Kenilworth Park and Aquatic Gardens

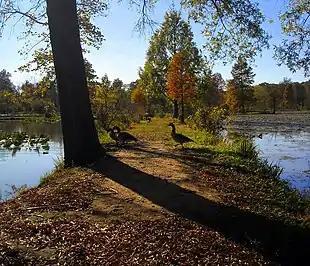
Canada geese crossing a path in the Kenilworth Park and Aquatic Gardens

The land that is now Kenilworth Aquatic Gardens originally was purchased by Civil War veteran Walter B. Shaw in the 1880s. Feeling homesick, Shaw had wild waterlilies native to his home state of Maine brought and planted in the land. When the flowers Shaw brought thrived in the environment, Shaw brought in more plants and started a commercial attraction under the name W.B. Shaw Lily Ponds in 1912. In 1921, when Shaw died, his daughter, Helen Shaw Fowler, took over the prospering business which was being visited by many dignitaries, including U.S. presidents. Unfortunately, by this time the nearby Anacostia River had become filled with an excess of silt making navigation on the river difficult. The United States Army Corps of Engineers was called in to dredge the river which meant that the gardens were in danger of being destroyed. Helen fought to save the gardens and eventually in 1938, U.S. Congress authorized the purchase of the gardens for $15,000 to create the park.